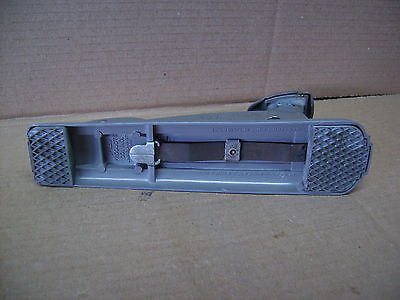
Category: stapler